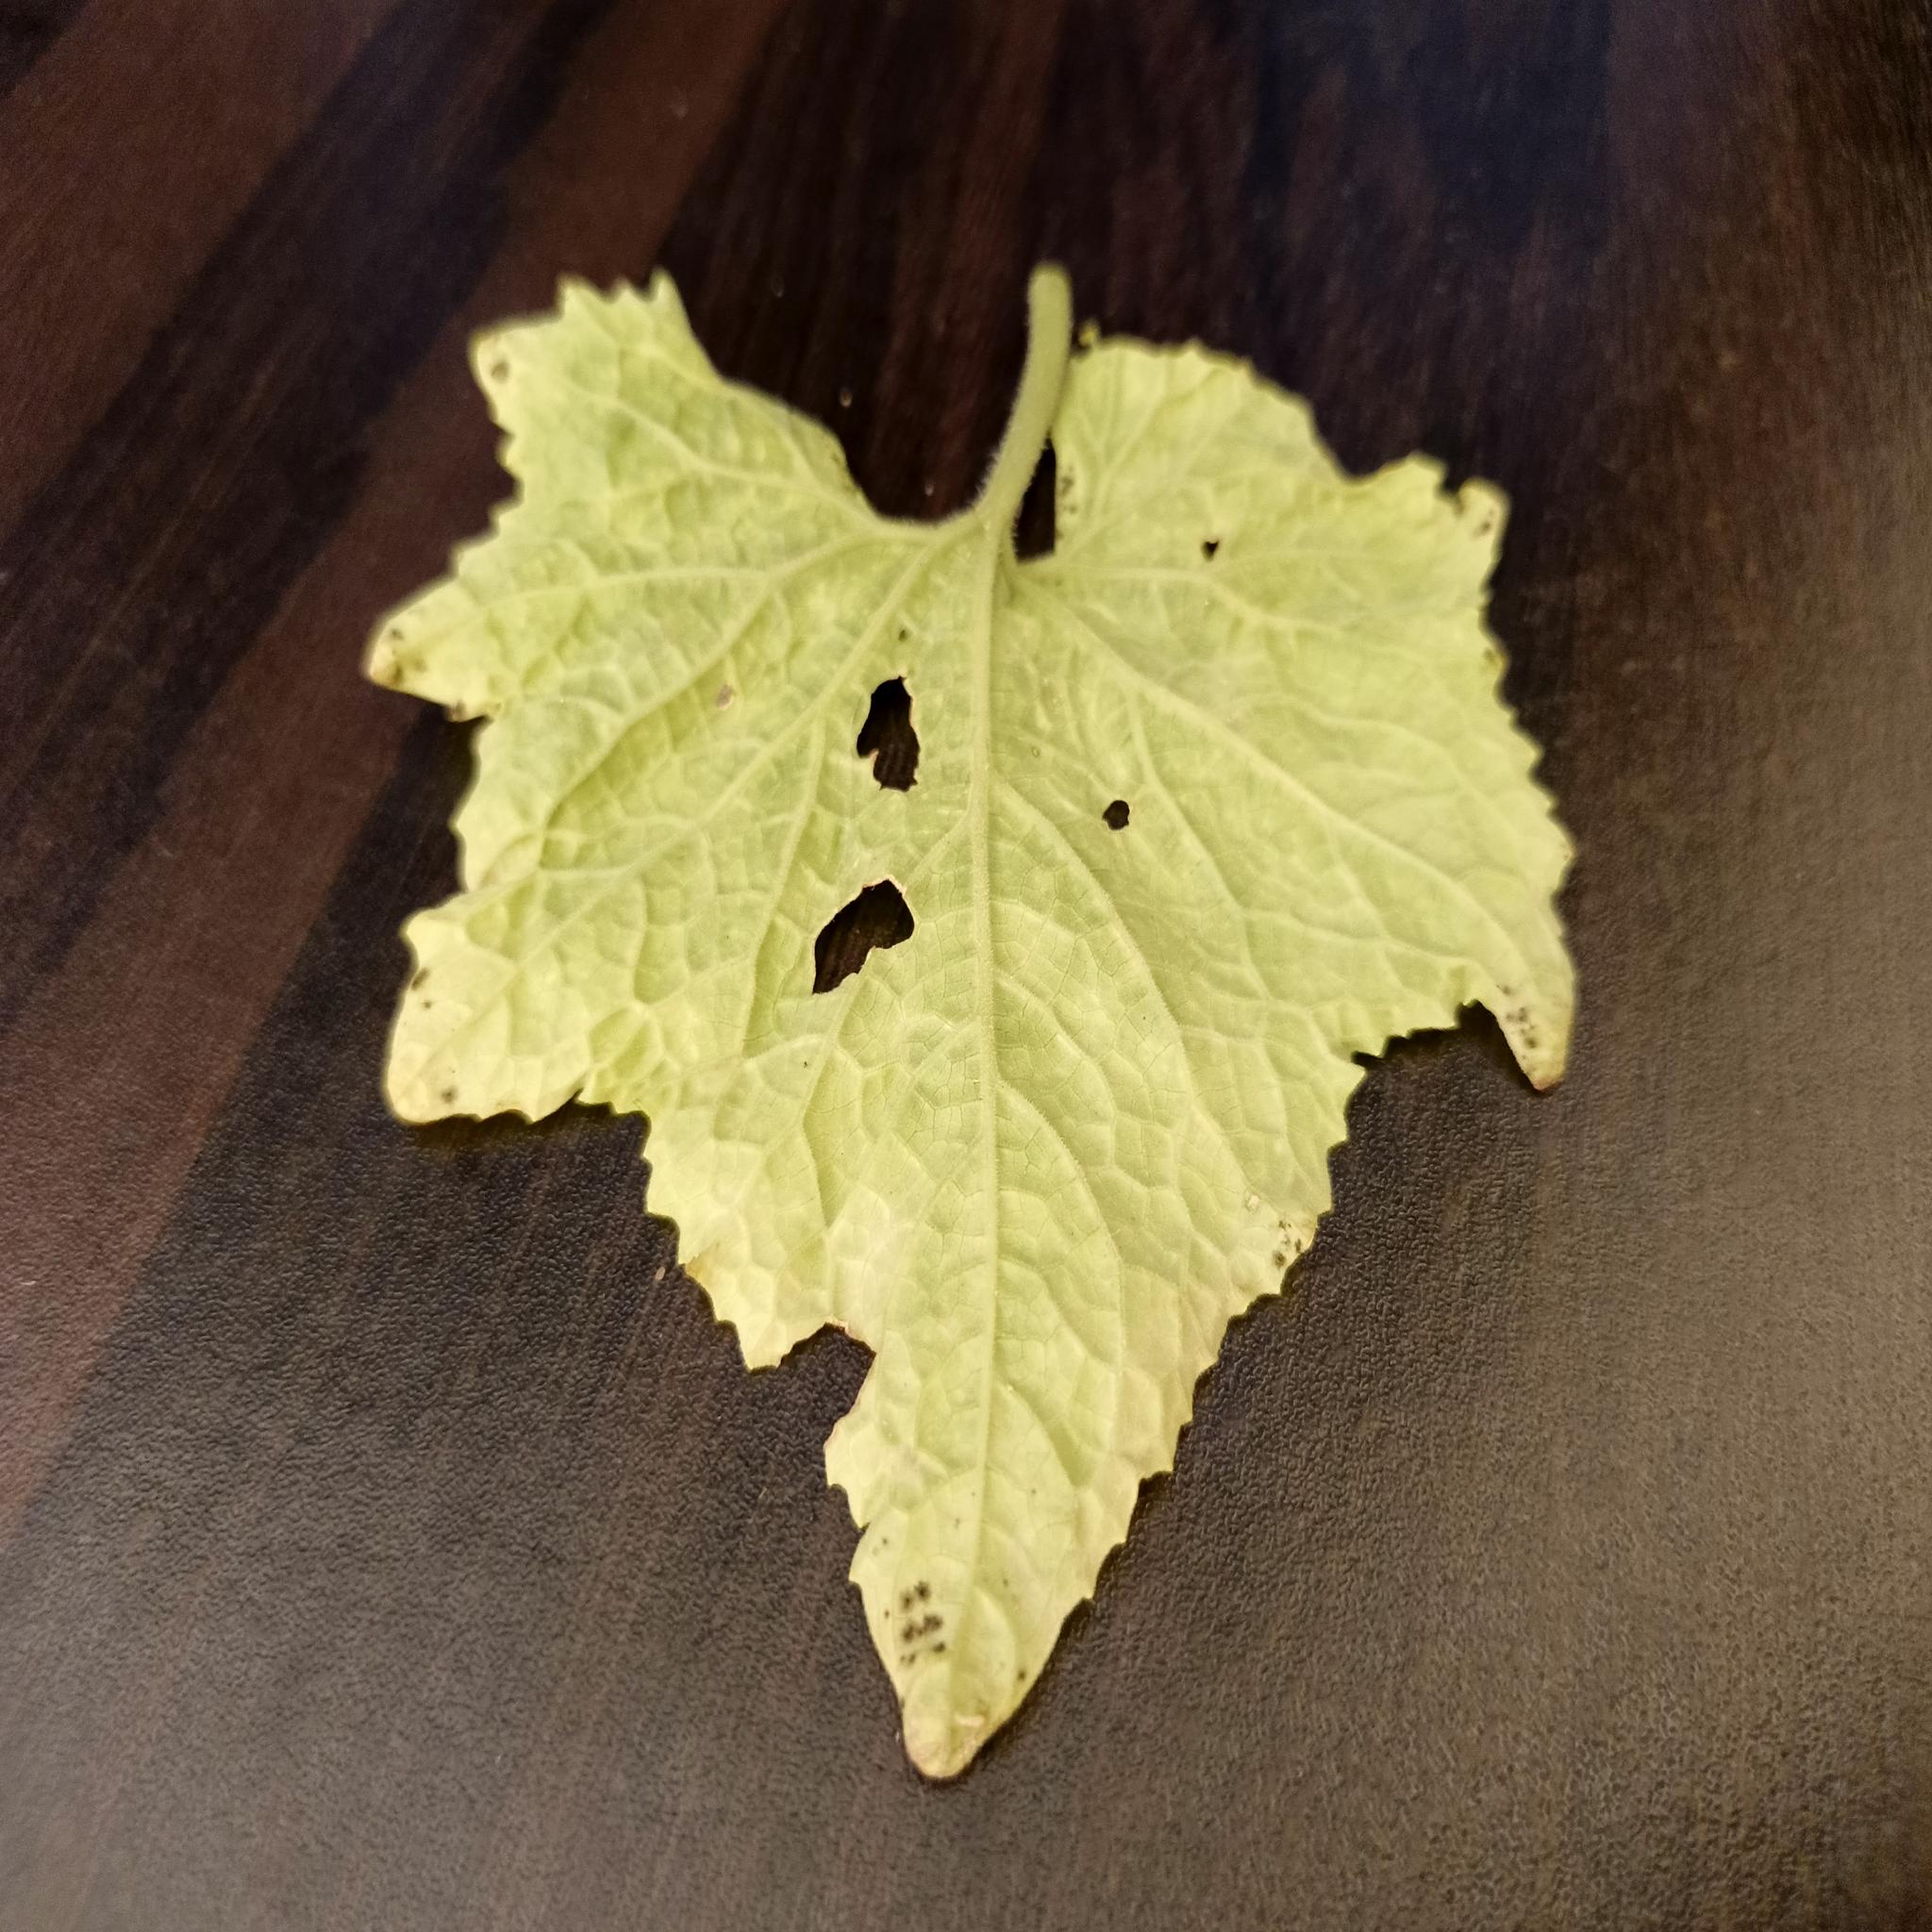
Label: Downy mildew